Alan Cox (computer programmer)

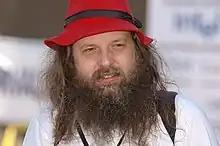
Cox at FOSS.IN/2005

Alan Cox (born 22 July 1968) is a British computer programmer who has been a key figure in the development of Linux. He maintained the 2.2 branch of the Linux kernel and continues to be heavily involved in its development, an association that dates back to 1991. He lives in Swansea, Wales, where he lived with his wife Telsa Gwynne, who died in 2015, and now lives with author Tara Neale, whom he married in 2020. He graduated with a BSc in Computer Science from Swansea University in 1991 and received an MBA from the same university in 2005.